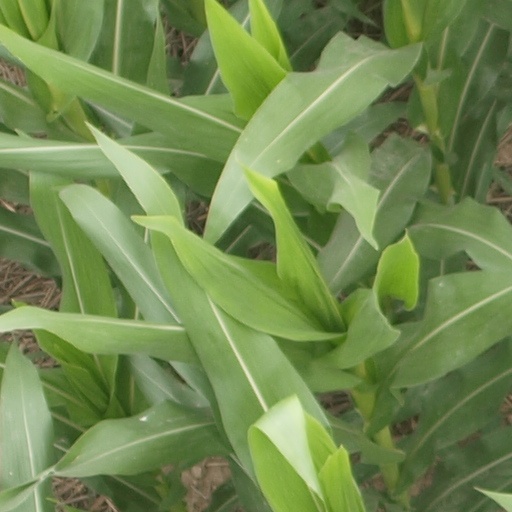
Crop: maize; corn